Ruel Vernal

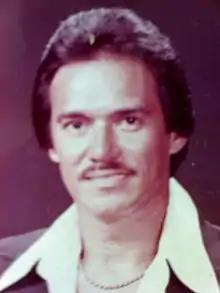

Ruel Vernal (born Norberto Paranada Venancio; September 8, 1946) is a Filipino-American actor. He was known for portraying villain and lead roles in many famous Philippine films. He was also known as the first endorser of Red Horse Beer.